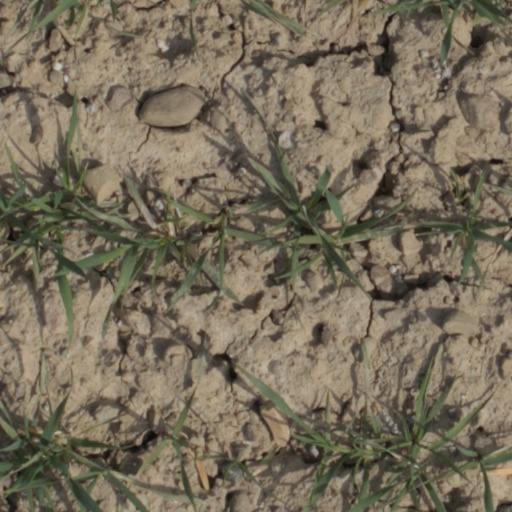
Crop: wheat